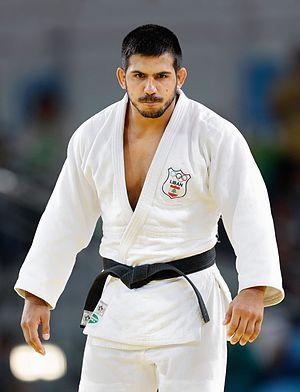
Nacif Elias est un judoka brésilien et libanais.